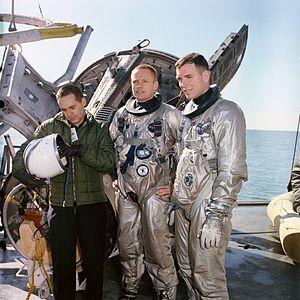
David Scott, né le 6 juin 1932 à San Antonio au Texas, est un militaire, pilote d'essai, astronaute et homme d'affaires américain. Il est le septième des douze hommes ayant foulé le sol lunaire à ce jour.